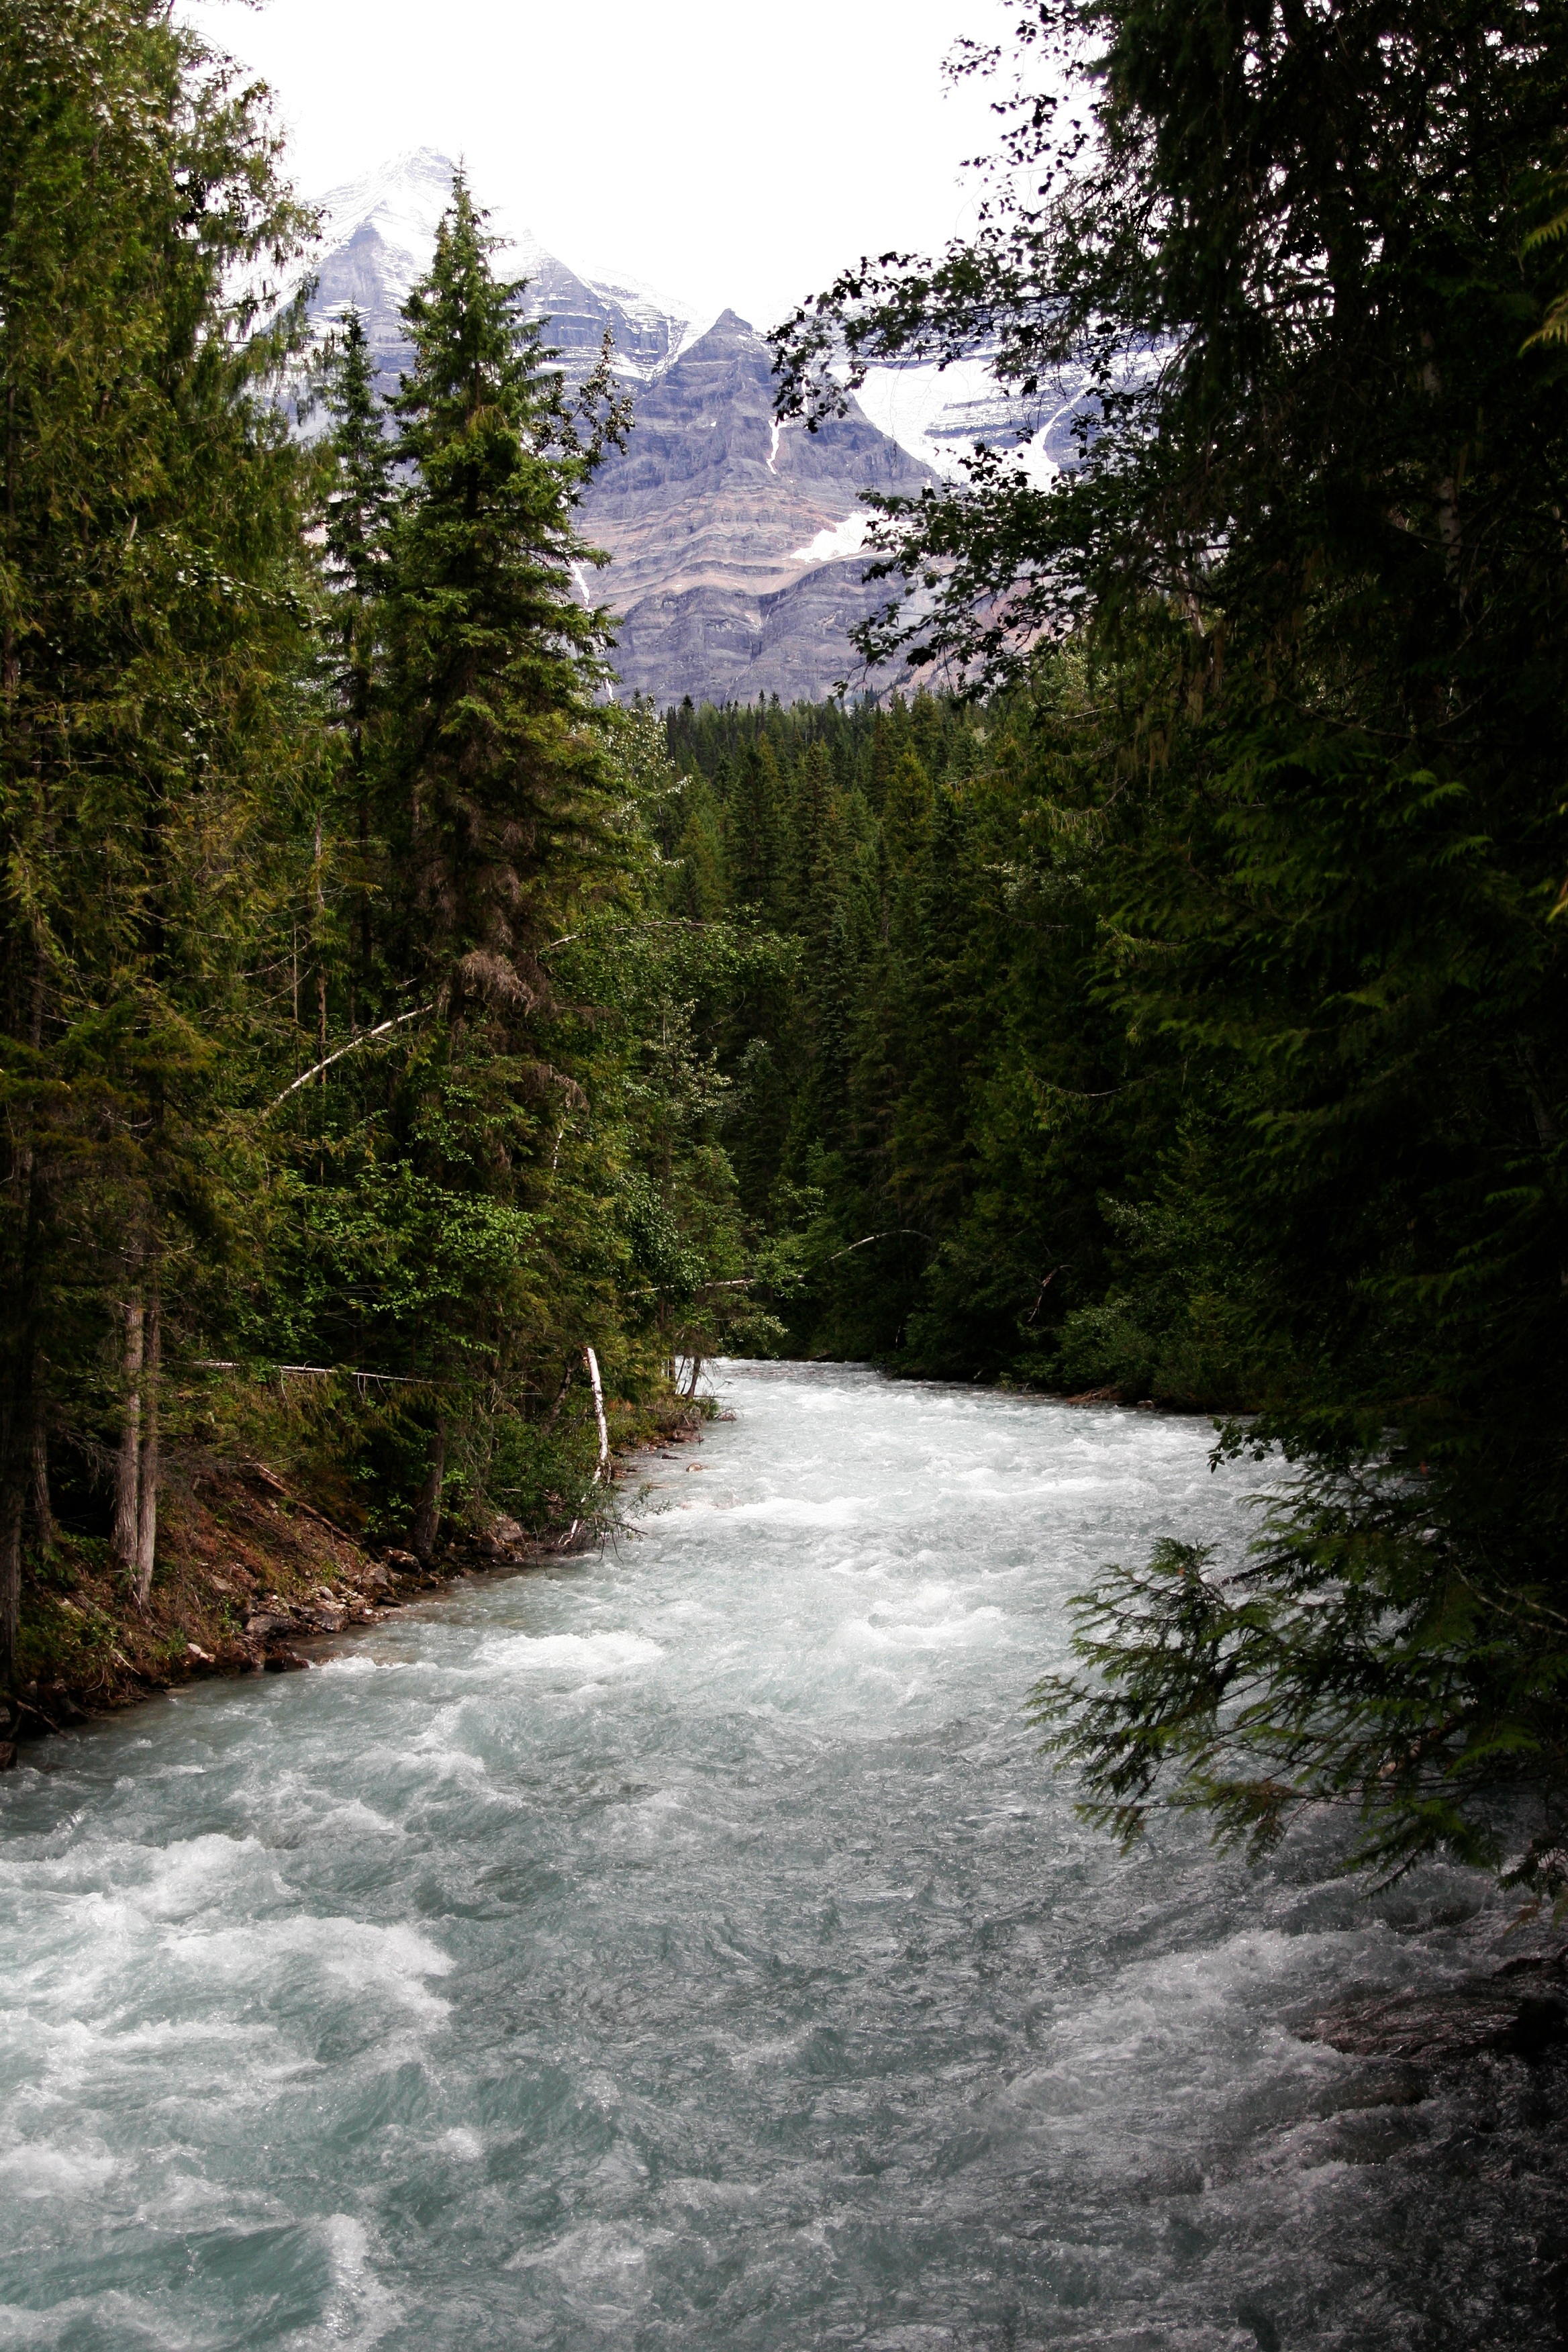
landscape, tree, water, nature, forest, outdoor, creek, wilderness, mountain, wood, trail, leaf, lake, river, valley, travel, bush, stream, green, natural, autumn, scenery, rapid, body of water, trees, scene, woodland, water feature, landform, geographical feature